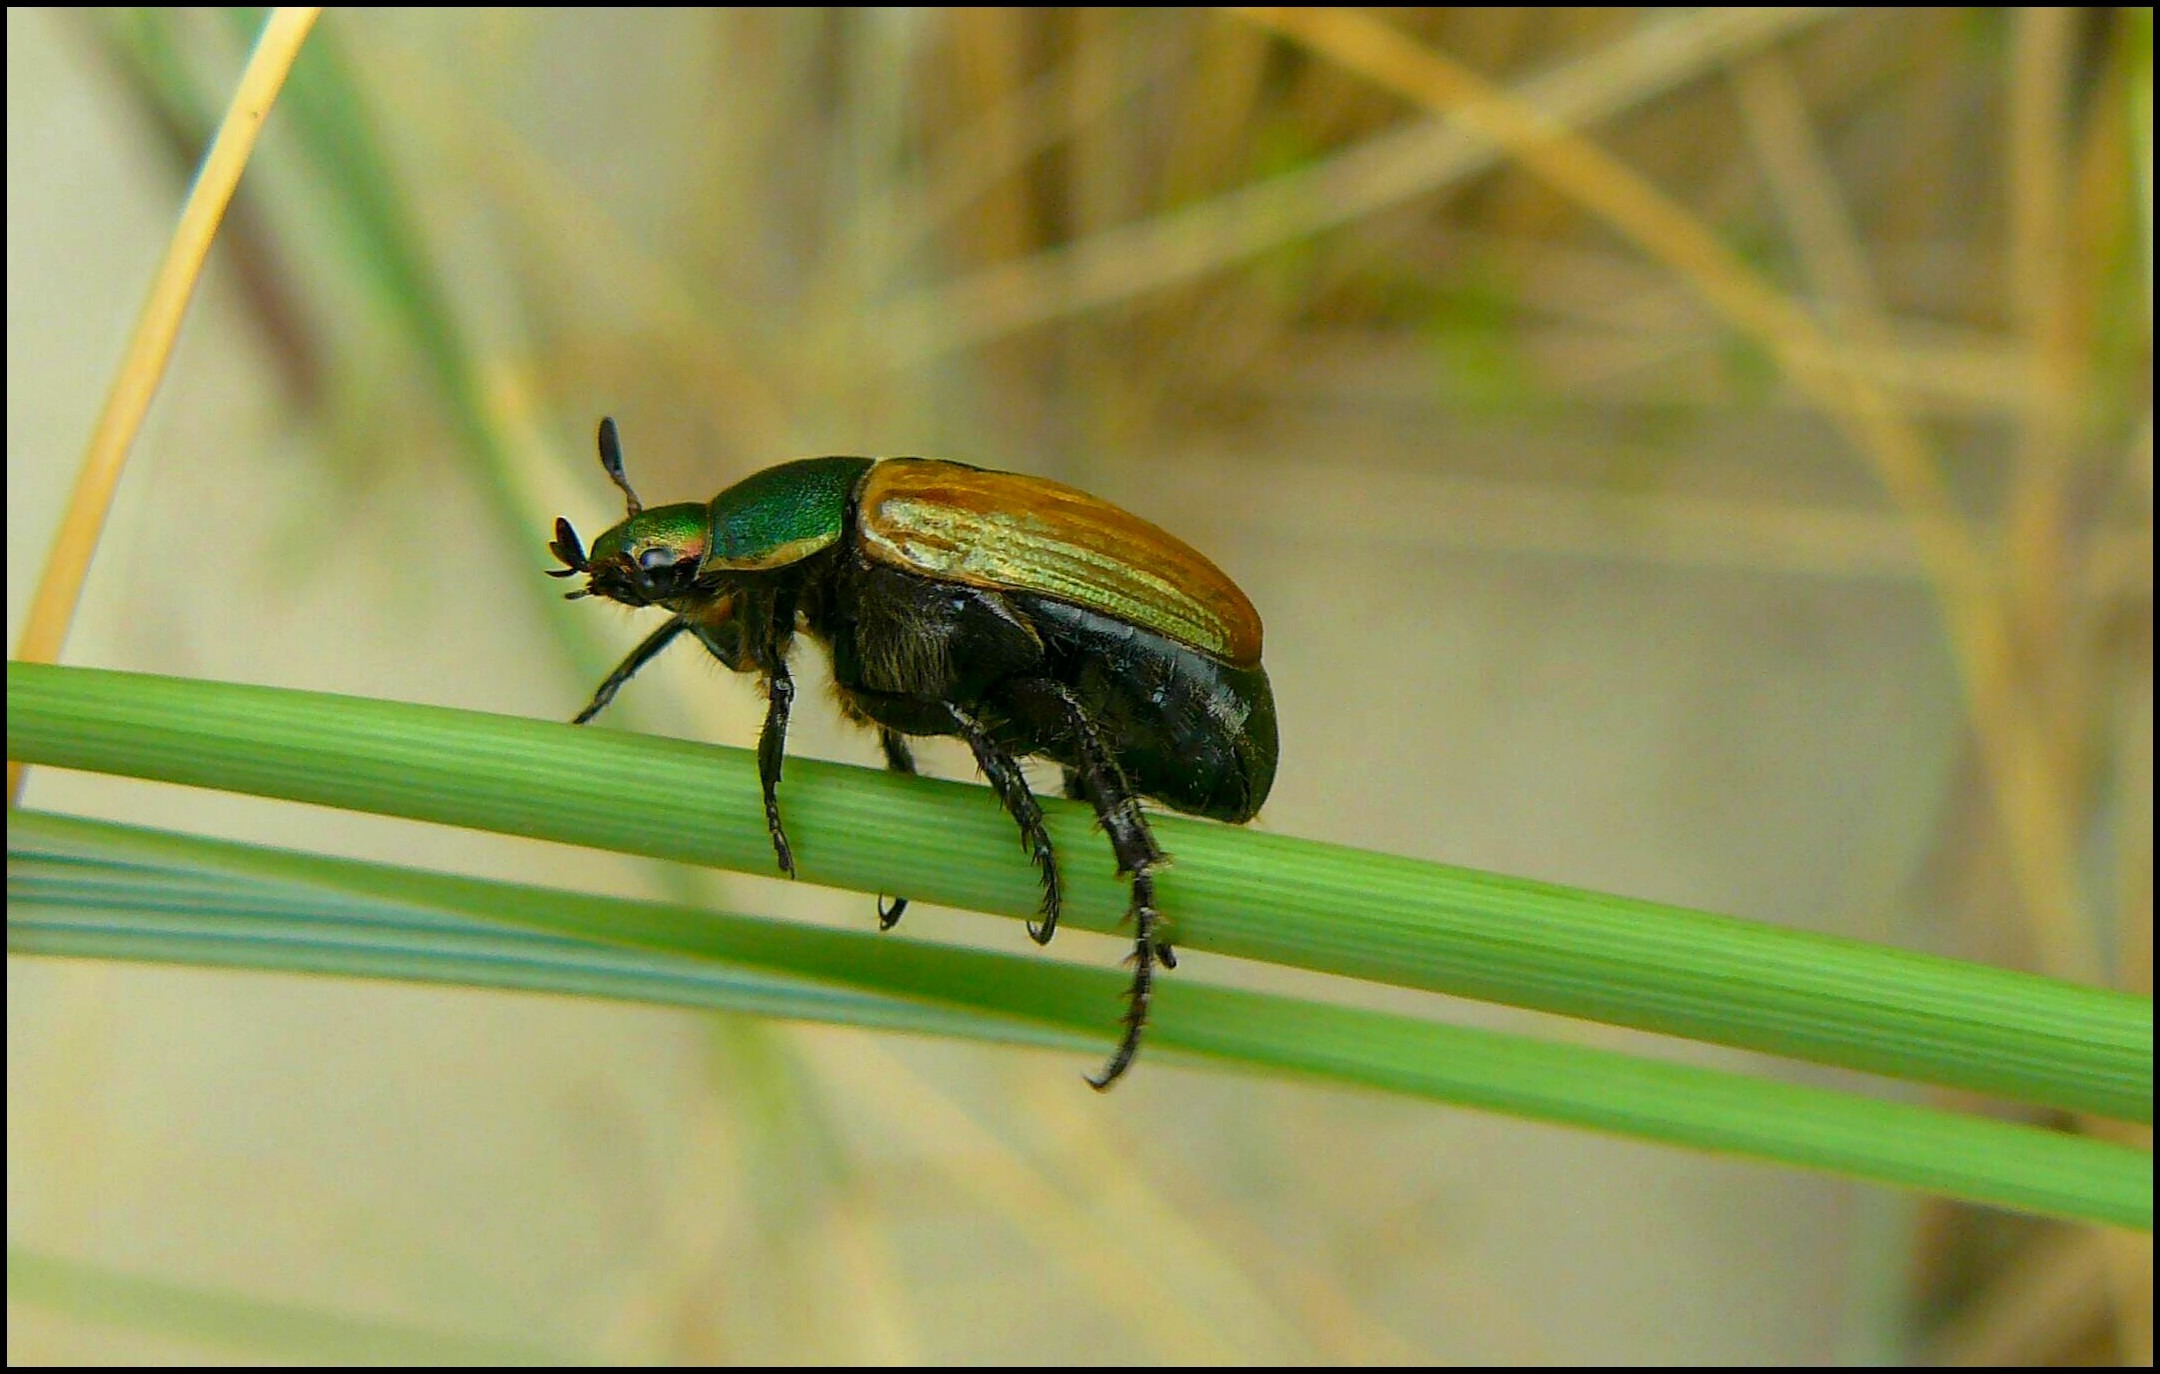
nature, plant, animal, green, insect, macro, close, flora, fauna, invertebrate, climb, close up, blade of grass, animals, beetle, animal world, macro photography, insect macro, probe, leaf beetle, insect photo, plant stem, beetle macro, brackets set